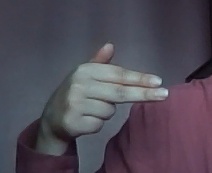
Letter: ghain